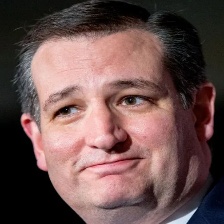
Species: LOONEY BIRDS
Scientific name: LUNATICUS AMERICONIS